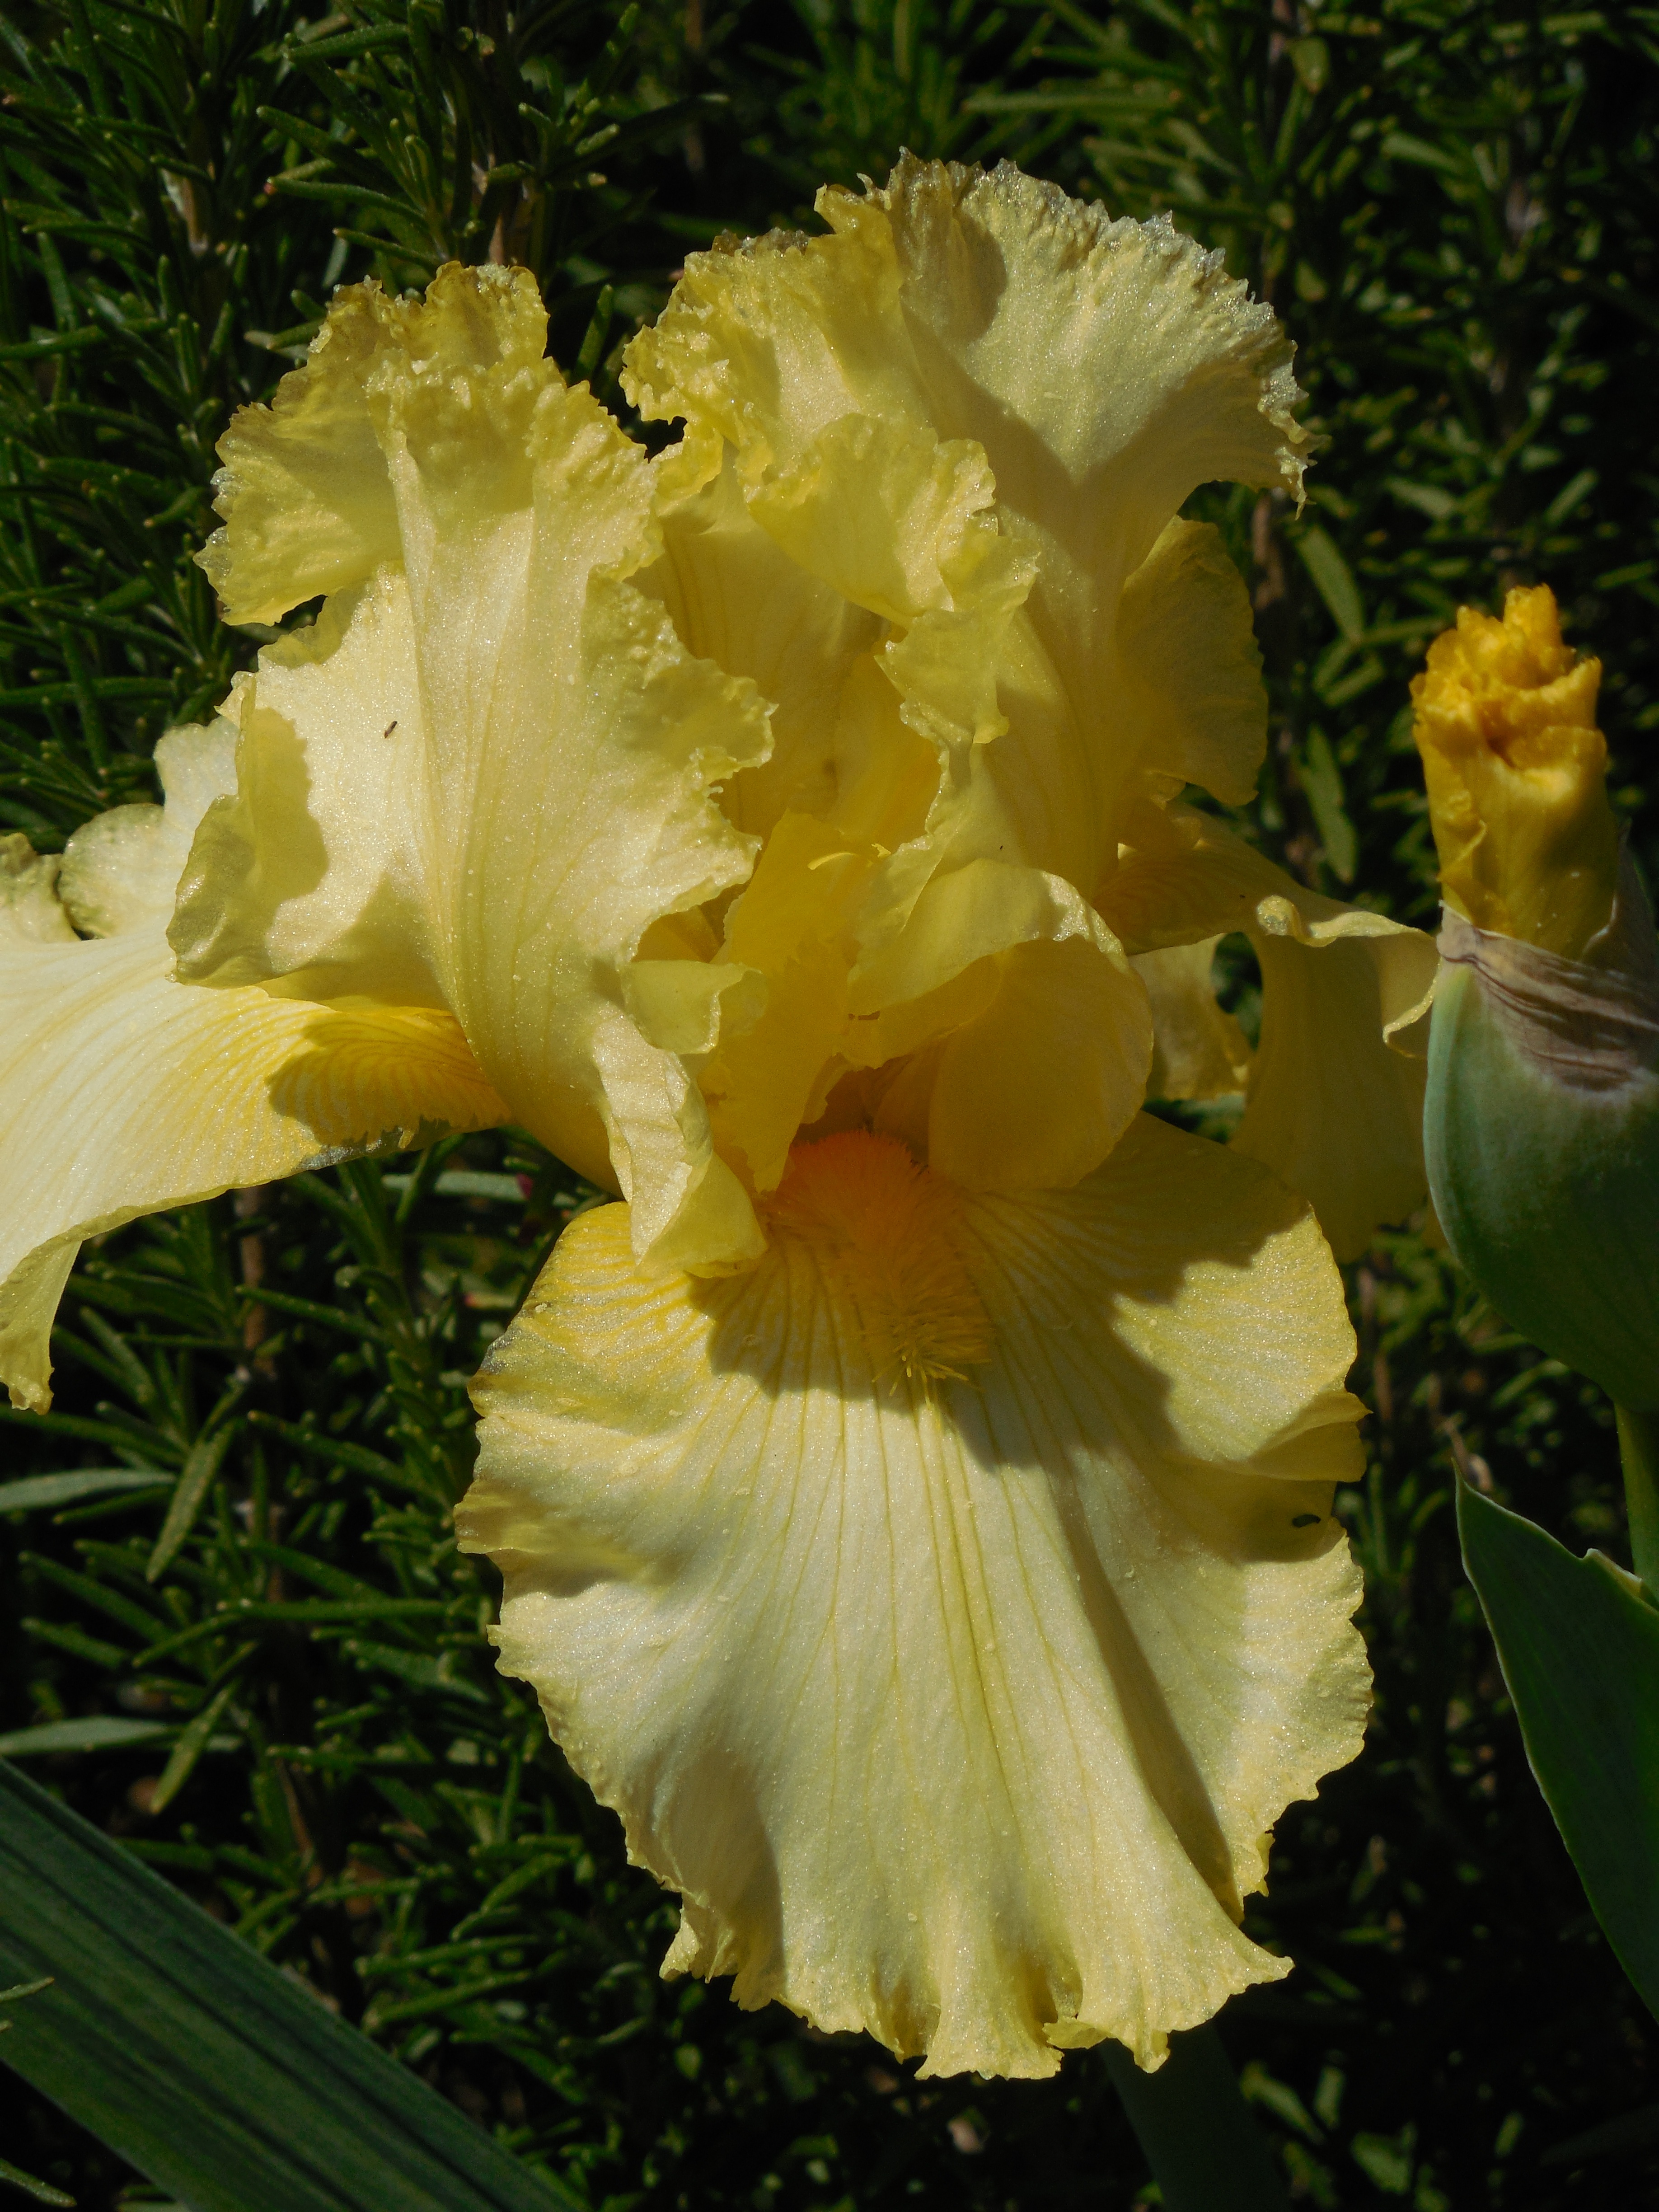
nature, blossom, plant, flower, petal, bloom, spring, green, botany, blooming, yellow, garden, flora, botanical, leaves, gardening, petals, iris, growing, vertical, flowerbed, german, horticulture, flowering, daylily, gladiolus, stamens, bearded, flowering plant, rhizome, rhizomatous, plant stem, land plant, canna family, iris family